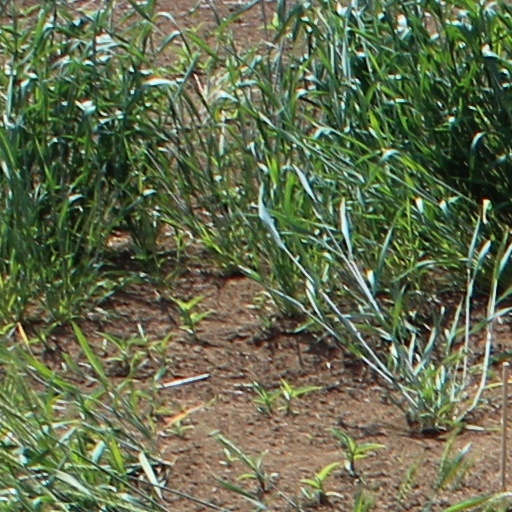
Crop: wheat